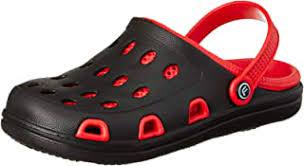
Label: Clog